History of Haryana

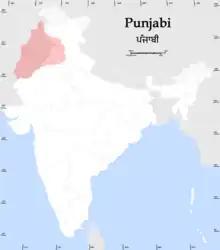
A map of the distribution of native Punjabi speakers in India and Pakistan

Muhammad Ghori conquered Haryana after the Second Battle of Tarain. Following his death, the Delhi Sultanate was established that ruled much of India for several centuries. The earliest reference to 'Hariana' occurs in a Sanskrit inscription dated 1328 AD kept in Delhi Museum, which refers to this region as "The heaven on earth", indicating that it was fertile and relatively peaceful at that time. Firuz Shah Tughlaq established a fort at Hisar in 1354 to further fortify the region, and also constructed canals or "rajwahas" as they were referred to in the Indo-Persian historical texts.